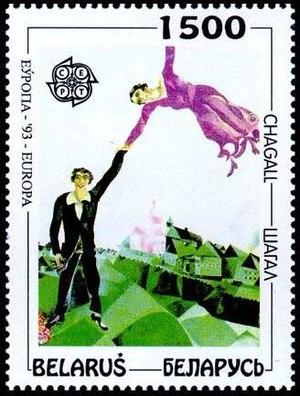
Marc Chagall, né Moïche Zakharovitch Chagalov, est un peintre et graveur, né le 7 juillet 1887 à Liozna, près de Vitebsk, en Biélorussie, naturalisé français en 1937, et mort le 28 mars 1985, à Saint-Paul-de-Vence, où il est enterré.